University of Nottingham Halls of Residence

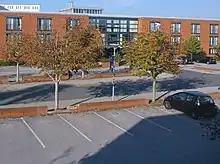
Southwell Hall (view from Newark Hall)

Southwell Hall is an undergraduate hall of residence named after the local town of Southwell. It houses about 200 students, and along with the rest of the first stage of the campus, was designed by Sir Michael Hopkins. The administrative team also cover Melton Hall. Unlike University Park halls, Southwell does not have its own catering facilities, residents instead eat in the nearby Atrium restaurant with Newark residents.